Abdul Hamid Khan Bhashani

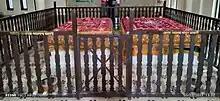
The shrine of Abdul Hamid Khan Bhasani and his wife Alema Khatun in Santosh, Dhaka.

Bhashani had three wives. During his stay at Panchbibi in around 1911, an young and energetic Hamid caught attention of the local zamindar, Shamsuddin Chowdhury (aka Shakiruddin Chowdhury). Chowdhury appointed Hamid as a trusted assistant. Later, in late 1925, before moving in Assam, Hamid married Chowdhury's daughter, Alema Khatun. Khatun remained his principal wife. Khatun inherited her father's estates and donated them entirely to Bhashani's Haqqul Ebad Mission. They had two daughters and two sons. His third wife, Hamida Khanom (1918–1964), was the daughter of Qasimuddin Sarkar, the Zamindar of Kanchanpur affiliated with the peasant's movement in Bogra. They had one son and two daughters together.